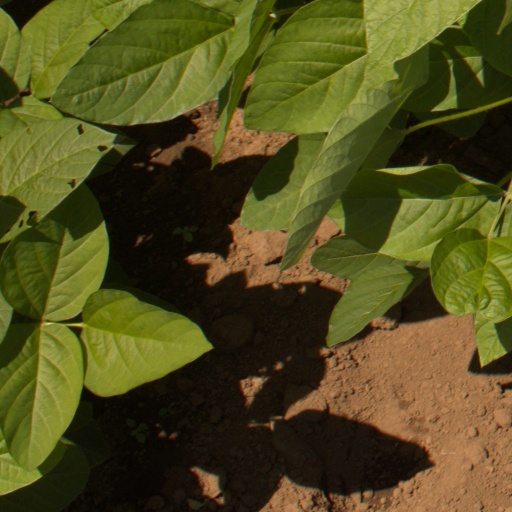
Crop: soybean